Testem benevolentiae nostrae

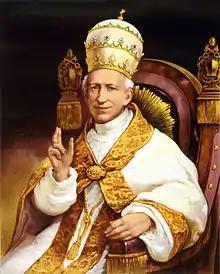
Pope Leo XIII

"Testem benevolentiae nostrae" is Latin for "Witness to Our Good Will." Pope Leo XIII was concerned about the culture of Catholics in the United States in response to the preface of the French translation of the biography of the American priest Isaac Thomas Hecker. Hecker's biography reached France 11 years after Hecker had died in good standing with the Church, and its French translation included a liberal preface by Abbé Félix Klein. Leo proposed to review certain opinions expressed by the translator in the book about Hecker. In particular, Klein implied that Hecker thought that the Catholic Church should adapt to the new advanced civilization, relax its disciplines regarding the rule of life and the deposit of faith, and pass over or minimize certain points of doctrine or give to them a new meaning that the Church had never held.